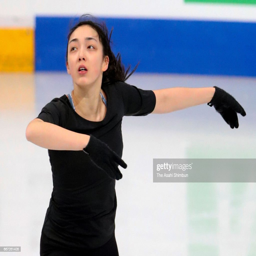
person in action during a practice session ahead .